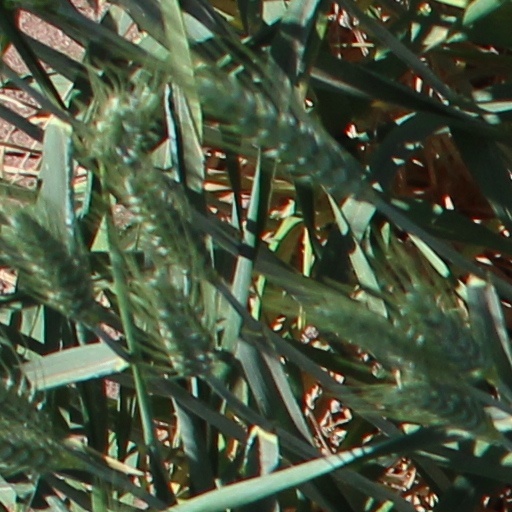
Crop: wheat